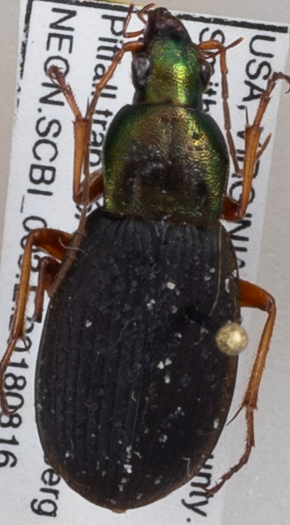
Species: Chlaenius aestivus
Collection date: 2018-08-16
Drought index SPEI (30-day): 2.09
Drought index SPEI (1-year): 1.69
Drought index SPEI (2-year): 1.69